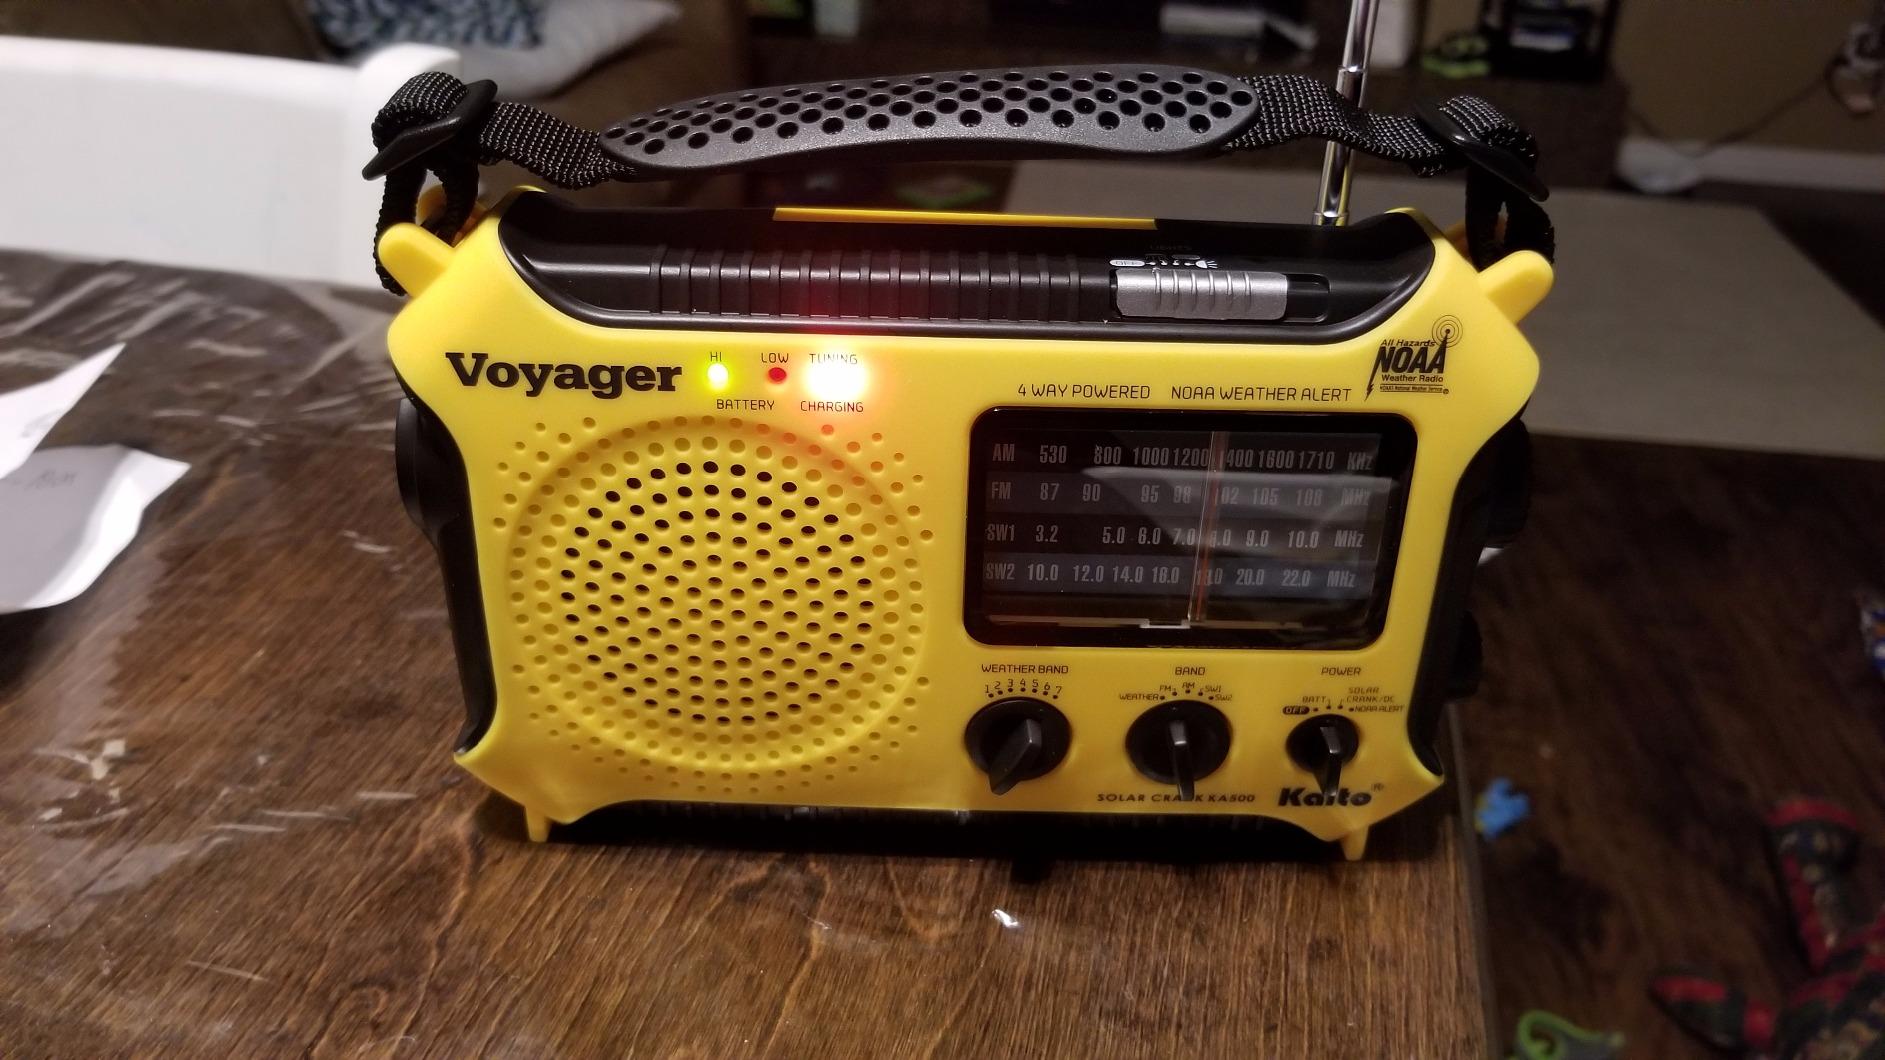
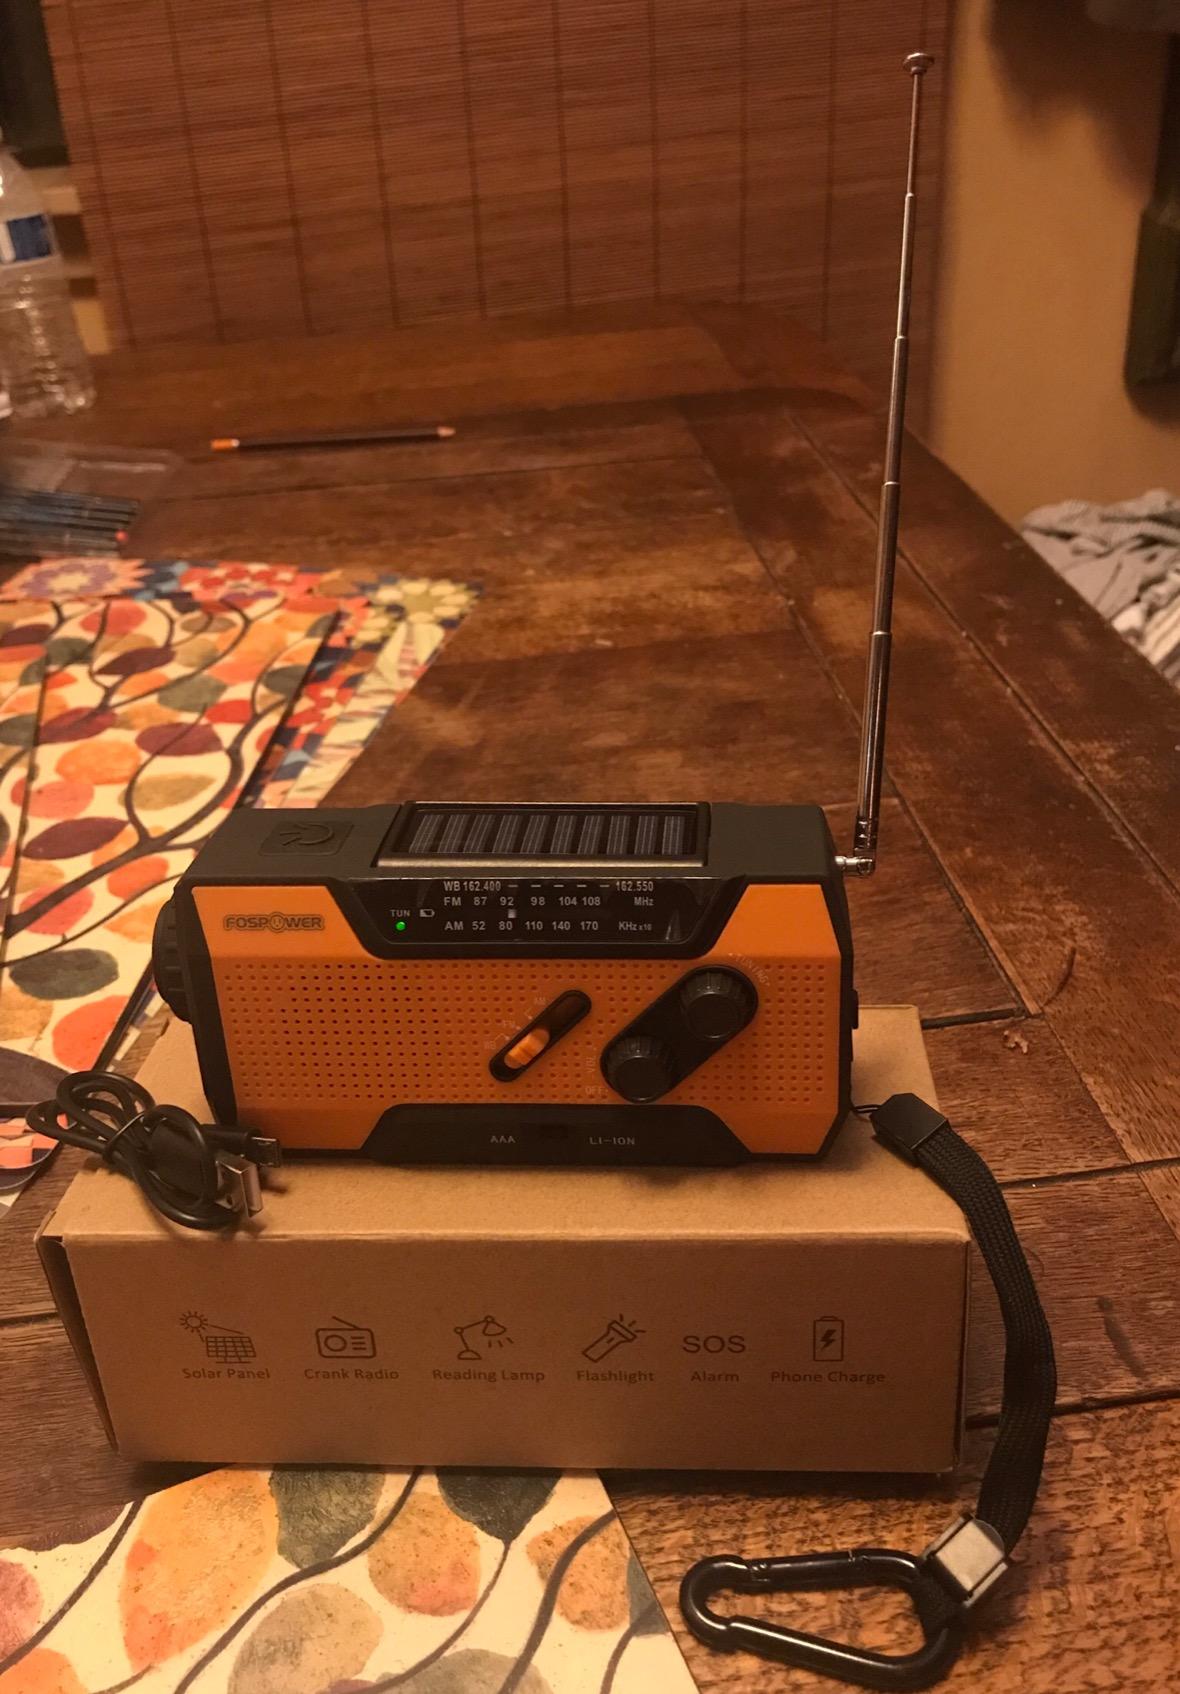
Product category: radio
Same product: no